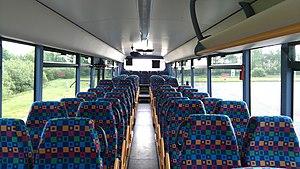
Irisbus Récréo 12,80m - Intérieur
L'Irisbus New Récréo est un autocar de ligne scolaire fabriqué et commercialisé par le constructeur franco-italien Irisbus de 2006 à 2013.
Un autocar scolaire est un autocar destiné pour le transport scolaire d'élèves. Le véhicule lui-même n'est pas différent d'un autocar habituel, mais le service de fonctionnement l'est : il est consacré au ramassage des élèves d'un ou plusieurs établissements scolaires, en zones rurales, péri-urbaines ou urbaines.